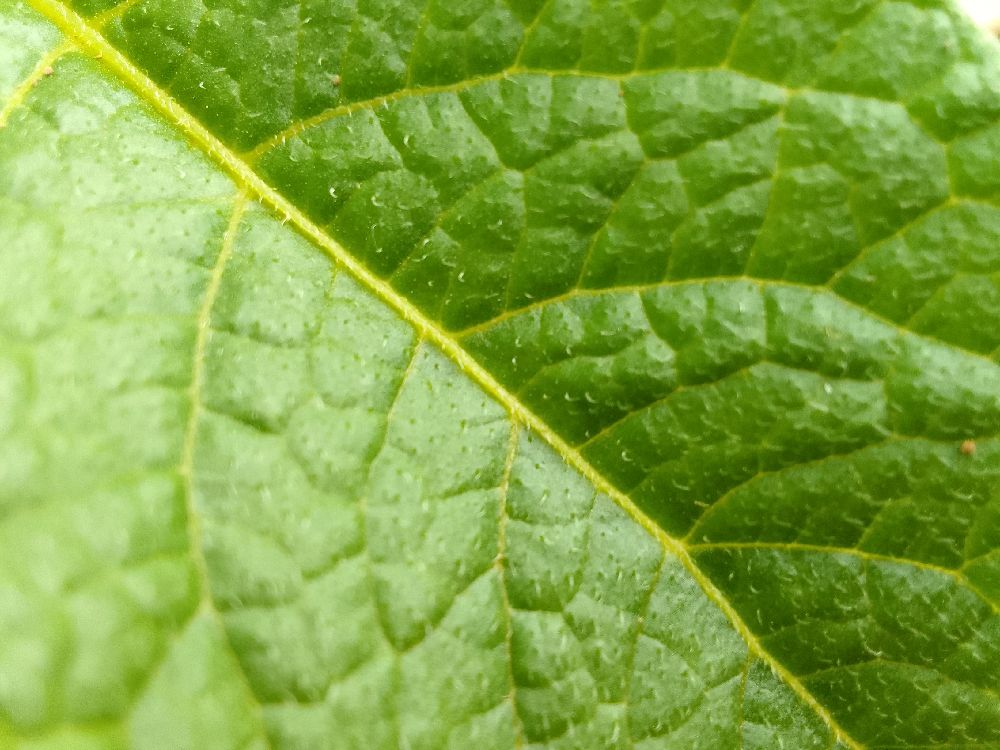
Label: Healthy